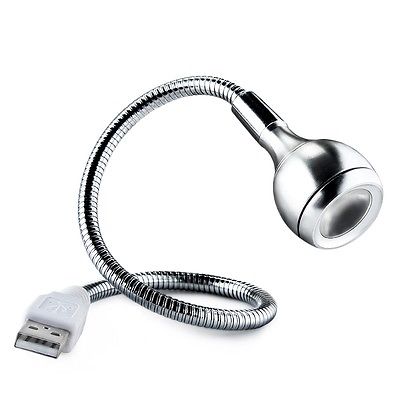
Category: lamp